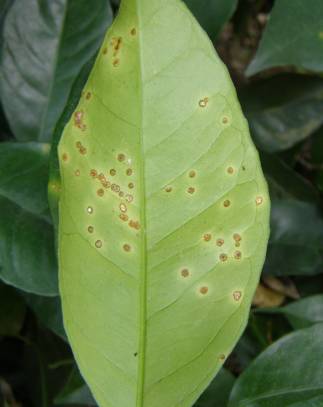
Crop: unknown
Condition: citrus_citrus_canker